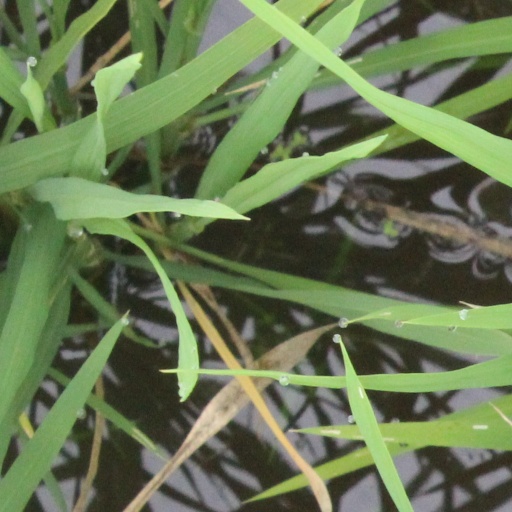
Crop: rice